Aurore Kichenin

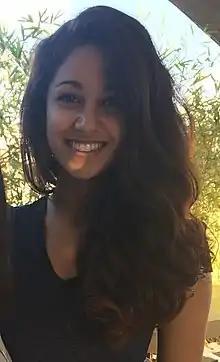
Aurore Kichenin in 2017.

Aurore Kichenin (born 23 January 1995) is a French model and beauty pageant titleholder who was the 1st Runner-Up at Miss France 2017 and represented France at Miss World 2017 in Sanya, after being Miss Languedoc-Roussillon 2016.